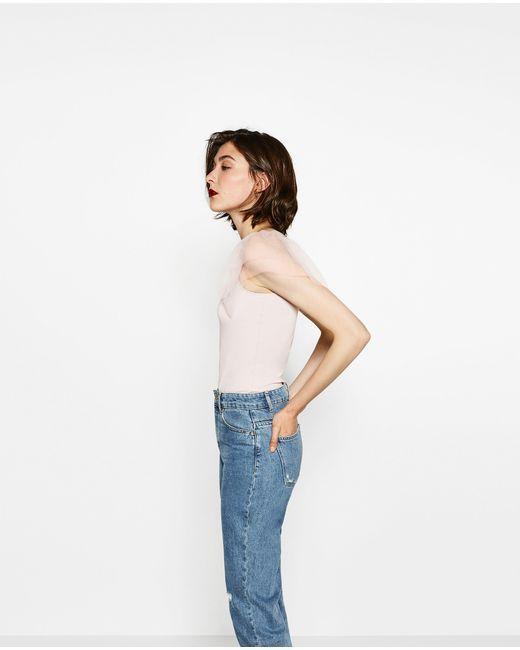
Cremefarbenes Damen-T-Shirt mit Tülldetail